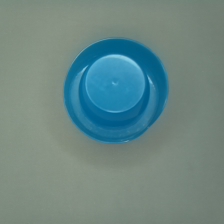
Color: blue
Cap type: standard cap